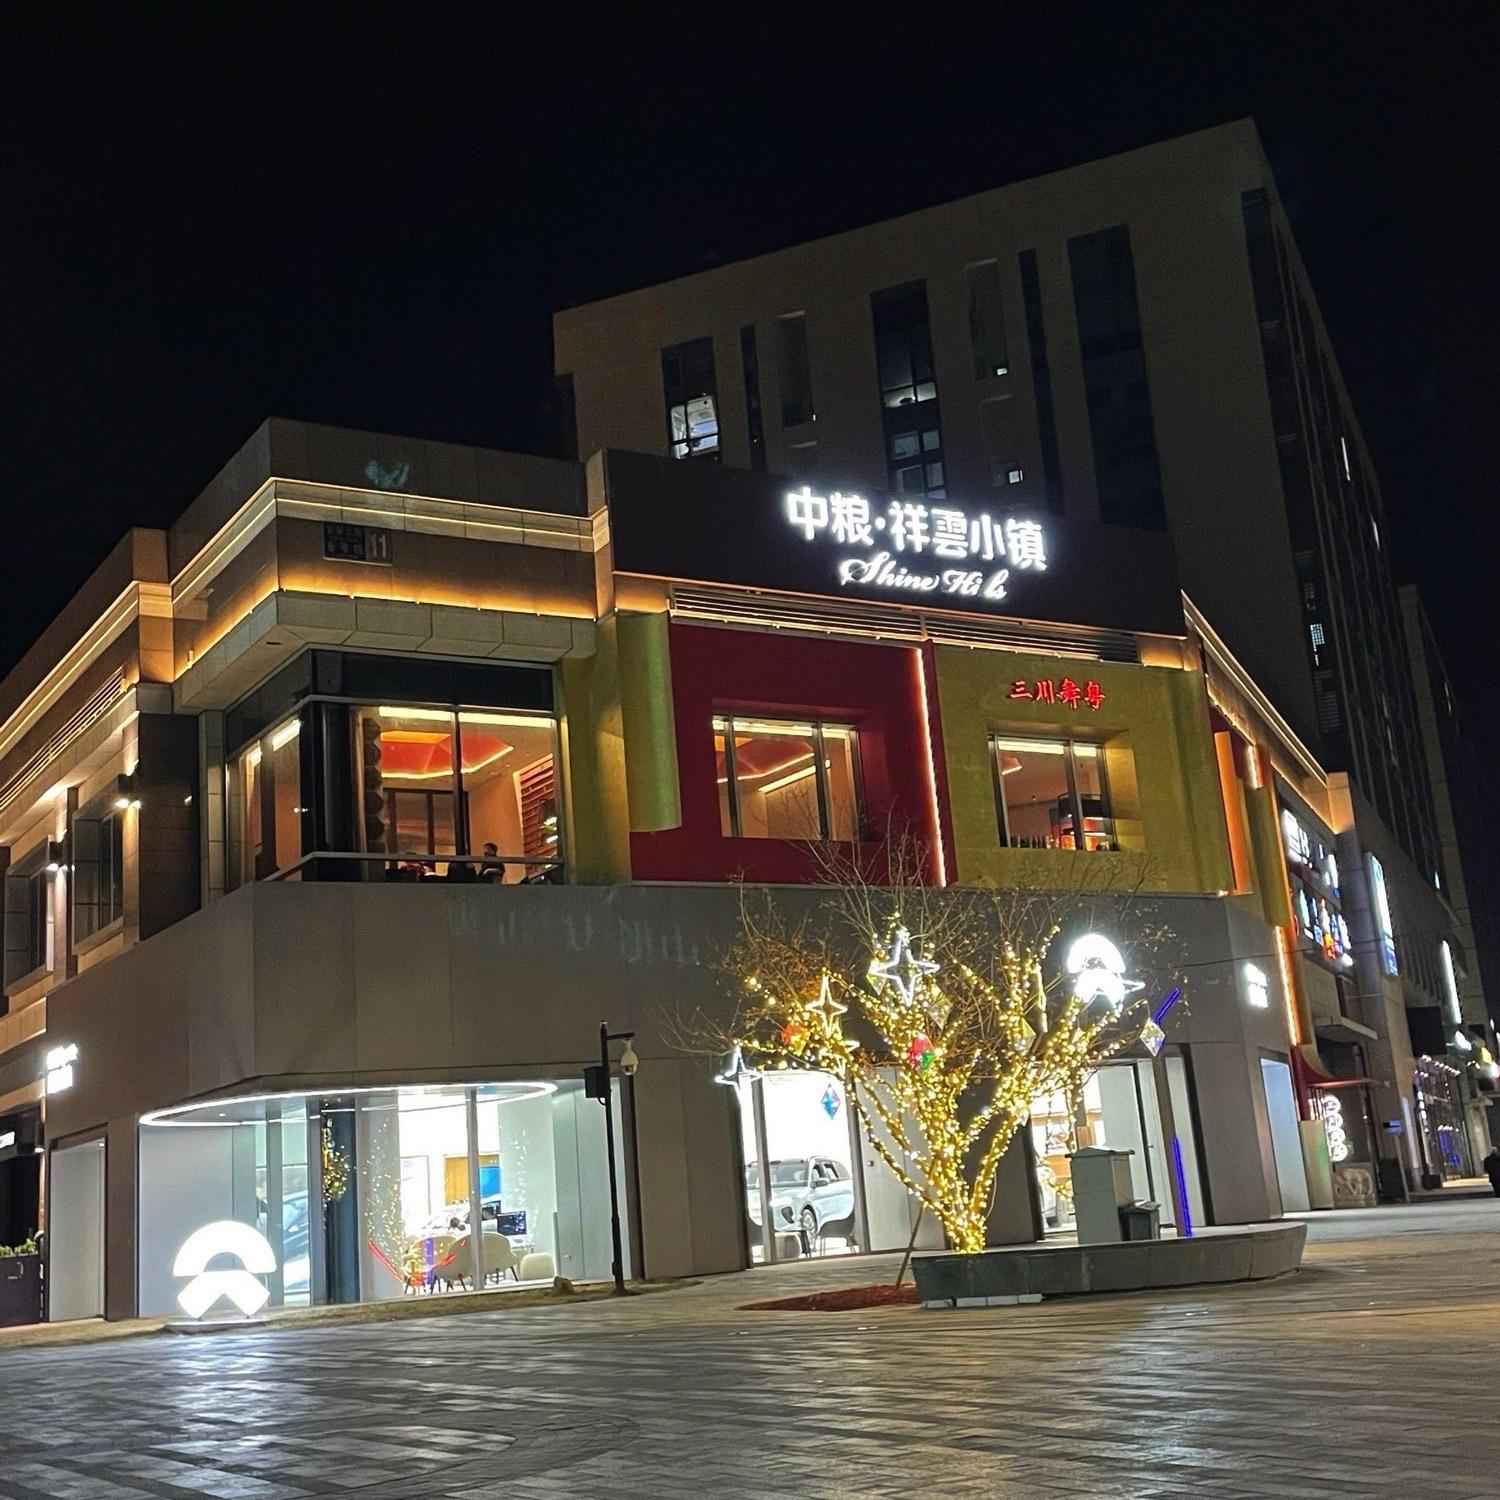
地标名称：中粮·祥云小镇
所在城市：北京市·顺义区